Mike Synar

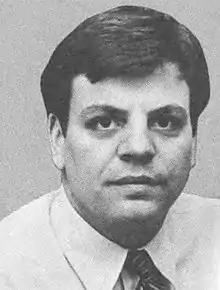
Synar's congressional portrait

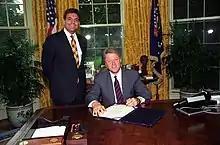
Synar with President Bill Clinton in 1993

He was first elected to Congress in 1978 at the age of 28, by defeating incumbent Ted Risenhoover. Synar's campaign pulled off an upset victory as they circulated copies of a Washington D.C. media report that said Risenhoover slept on a "heart-shaped waterbed," which did not play well with the voters back home in Oklahoma.